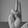
ASL letter: U